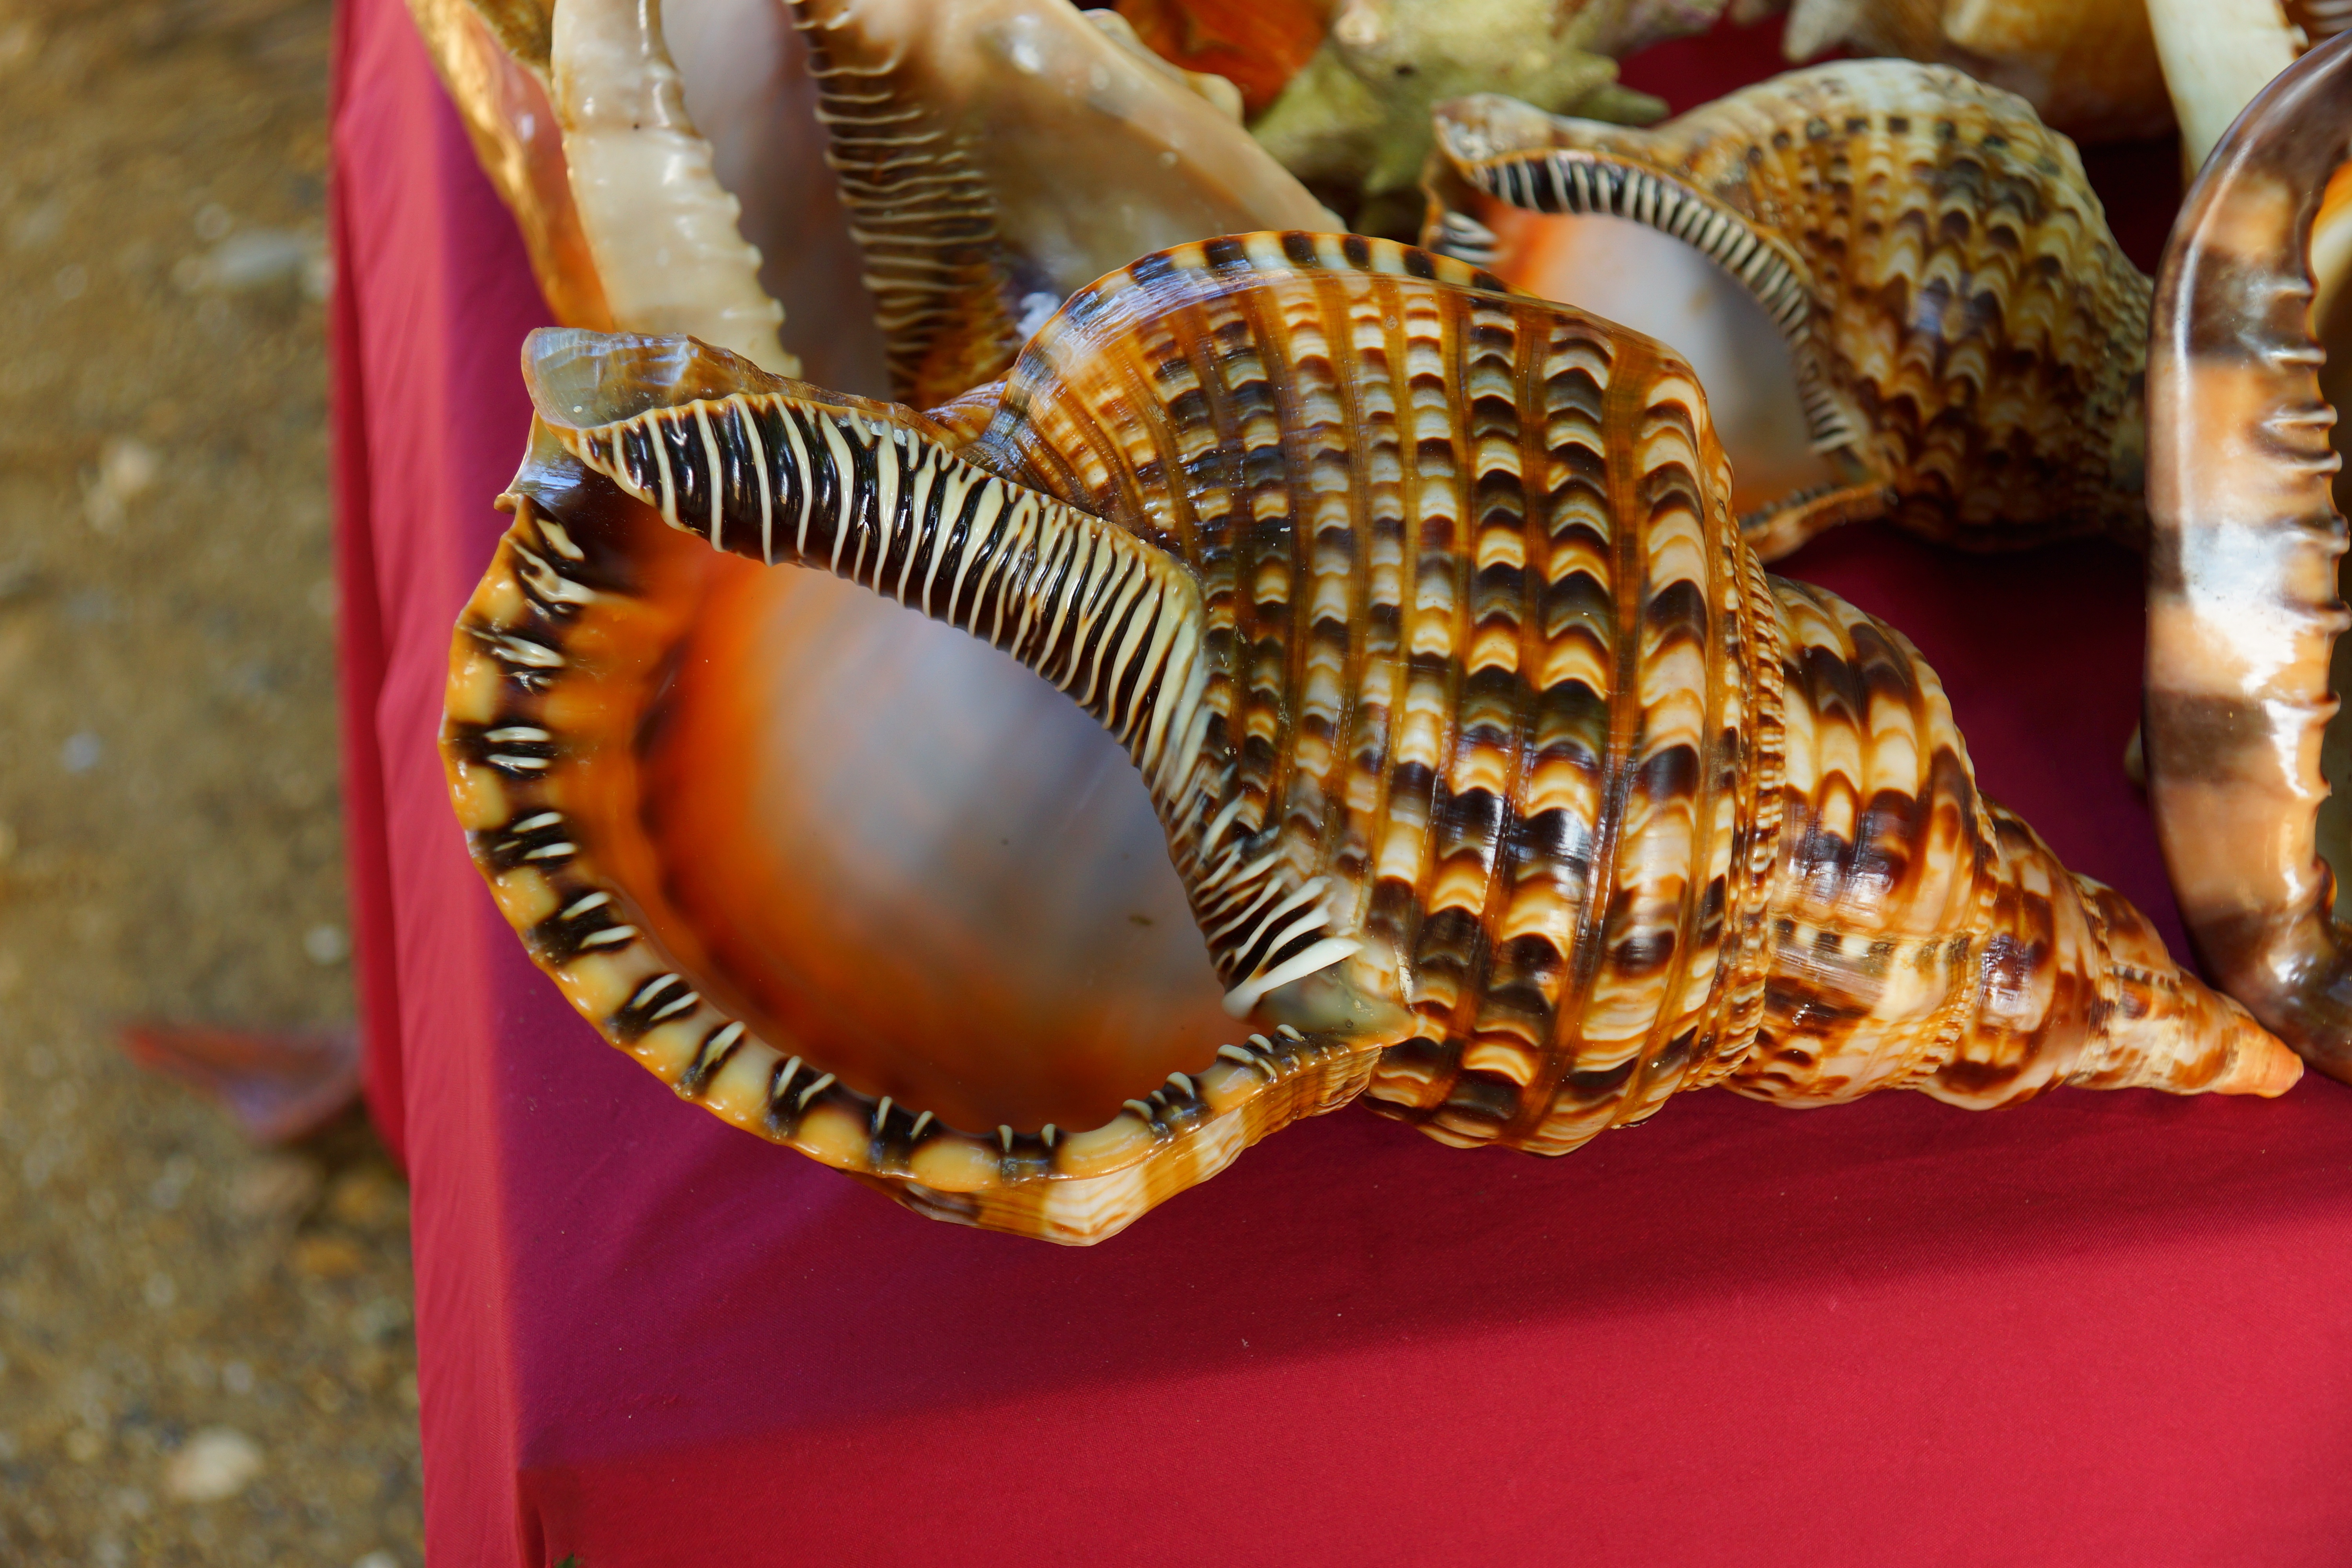
food, shell, seashell, jewellery, large, caribbean, protection of species